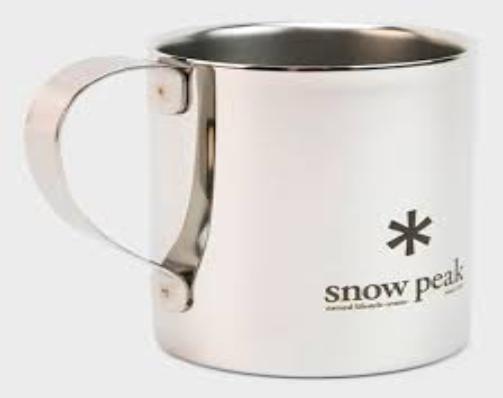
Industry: Sports